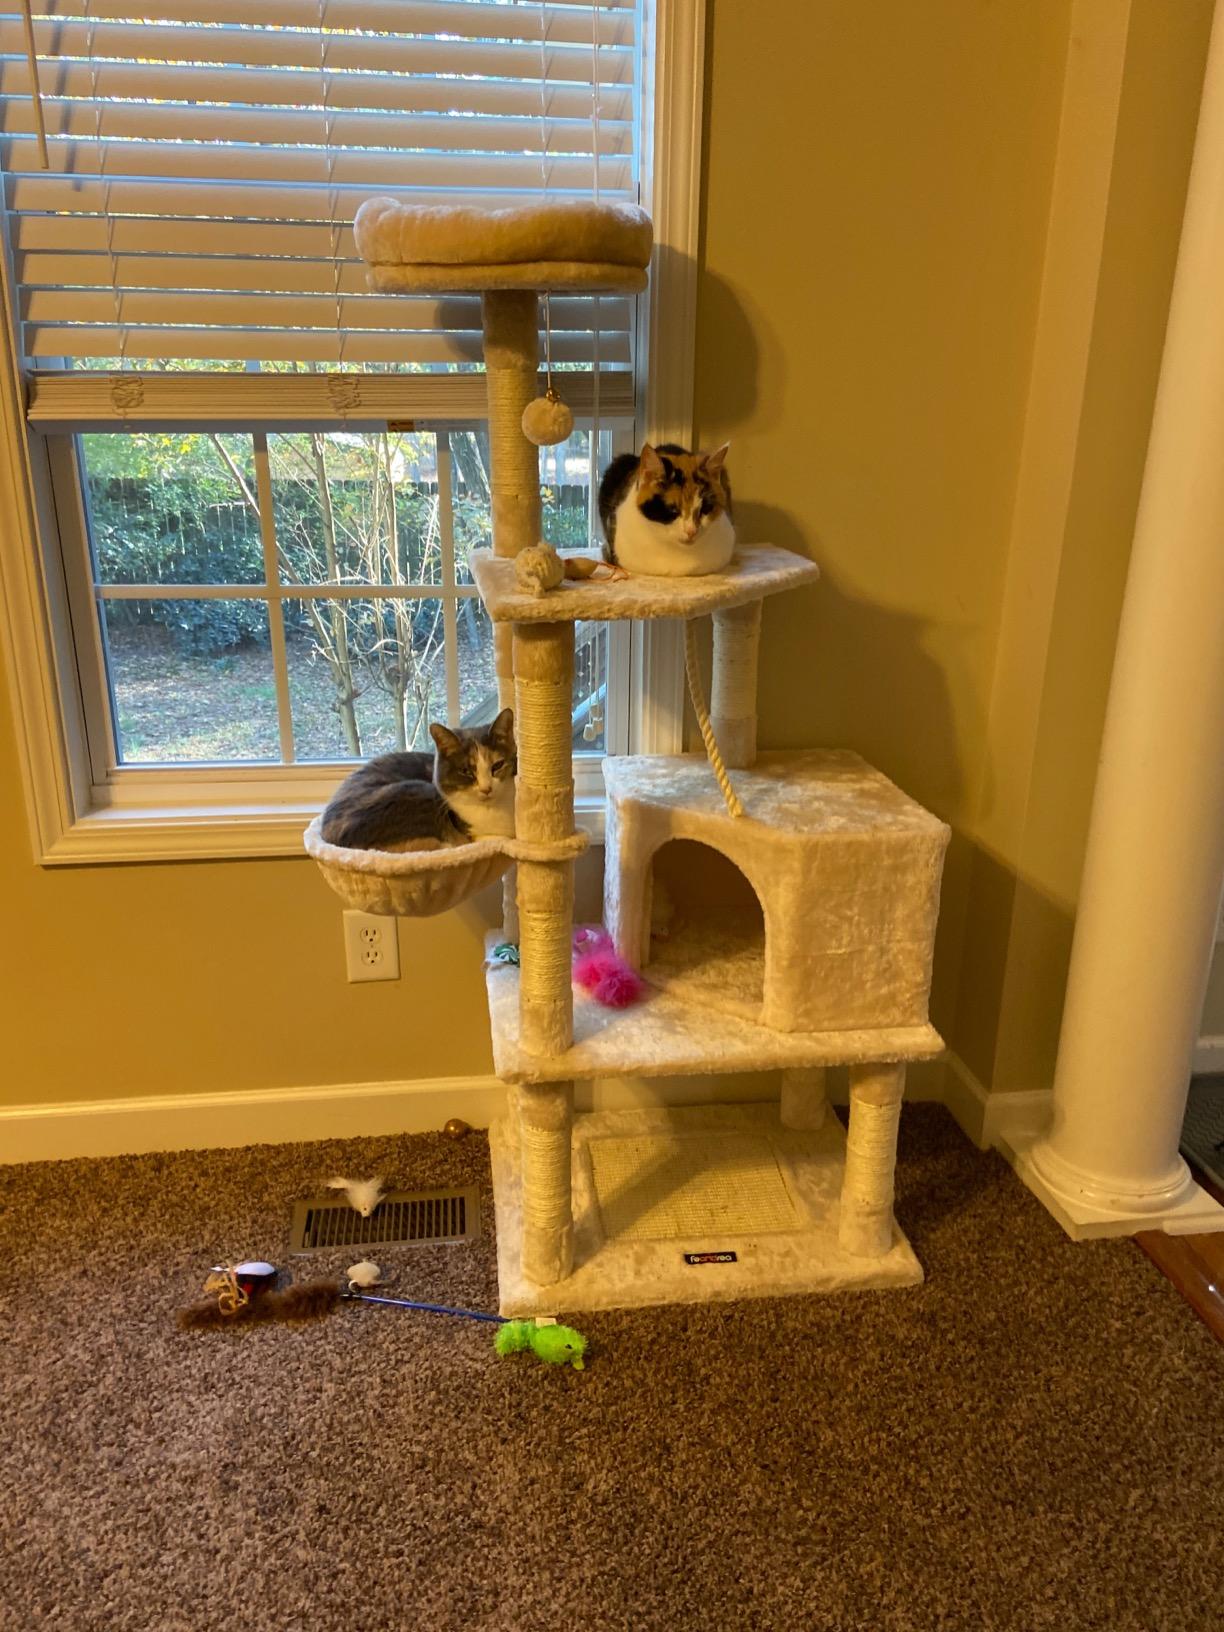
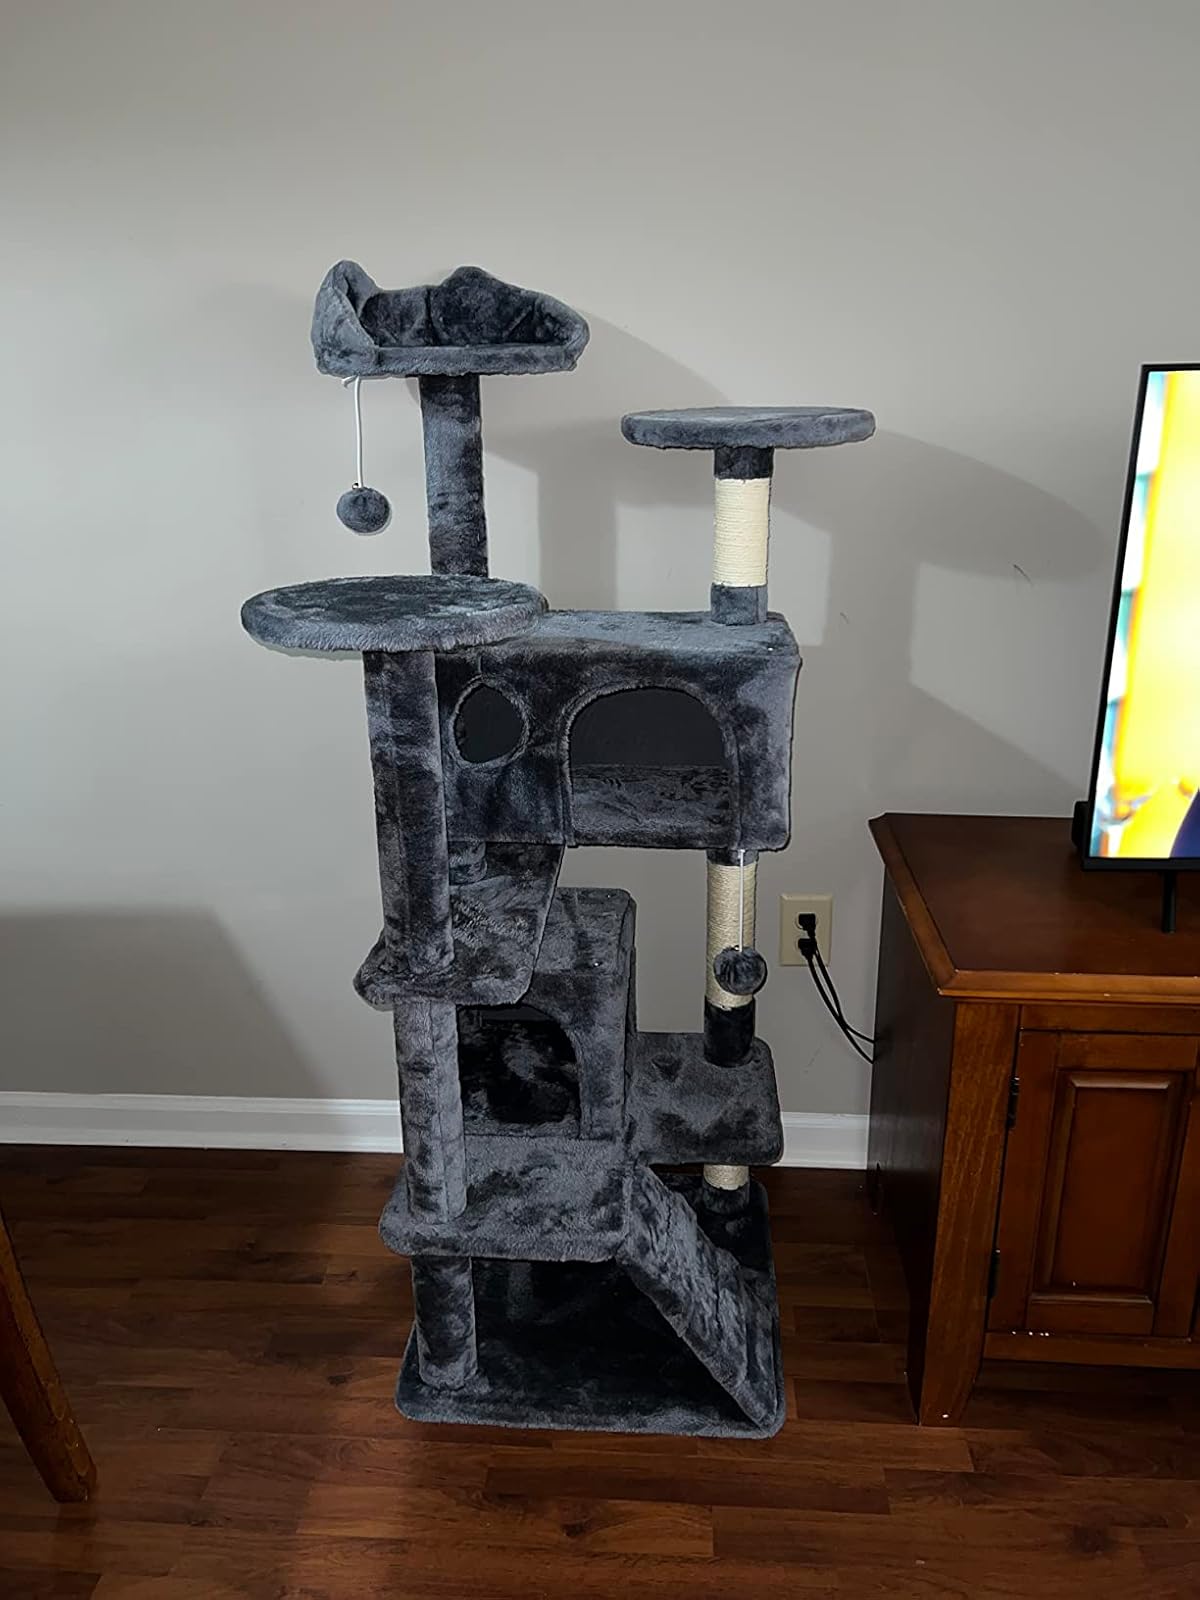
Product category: items_cat tree
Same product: no